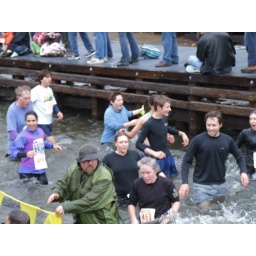
Here comes Tasha in the blue. She took off her brilliant yellow SHART hat so it wouldn't get lost.